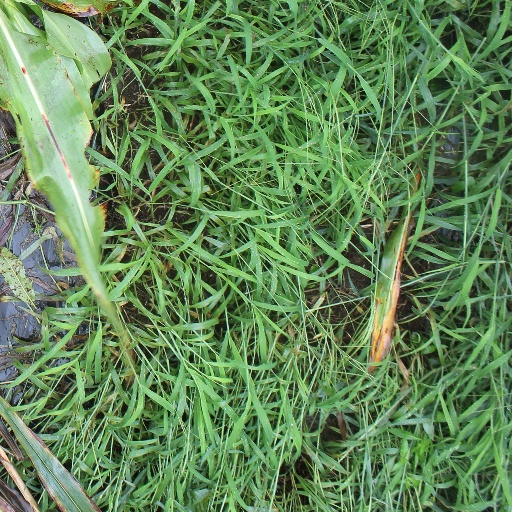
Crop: sorghum